History of Australia (1901–1945)

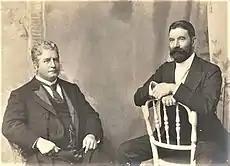
Edmund Barton (left), the first Prime Minister of Australia, with Alfred Deakin, the second Prime Minister

The Commonwealth of Australia was proclaimed by the Governor-General, Lord Hopetoun on 1 January 1901, and Edmund Barton was sworn in as Australia's first prime minister. The new Commonwealth was a federation of the six former British colonies of Australia, which now became states. The new constitution established a federal government with defined powers, among the most important of which were external affairs, defence, immigration, taxation, race and customs and excise.